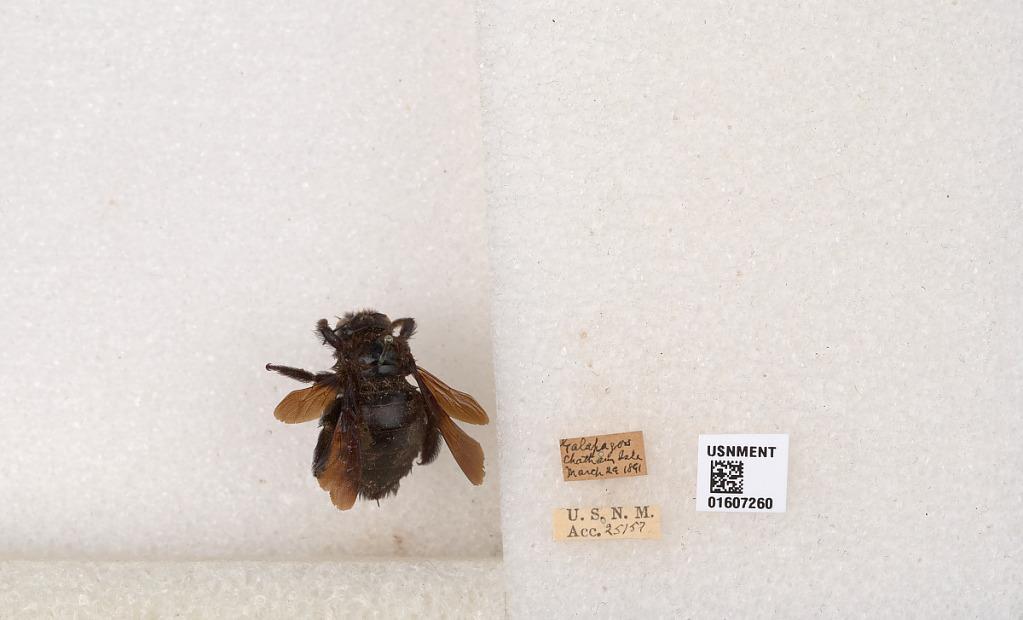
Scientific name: Xylocopa (Neoxylocopa) darwini Cockerell
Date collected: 1891-3-29
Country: Ecuador
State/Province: Galapagos
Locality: Chatham Isle
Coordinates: -0.82046, -89.4347